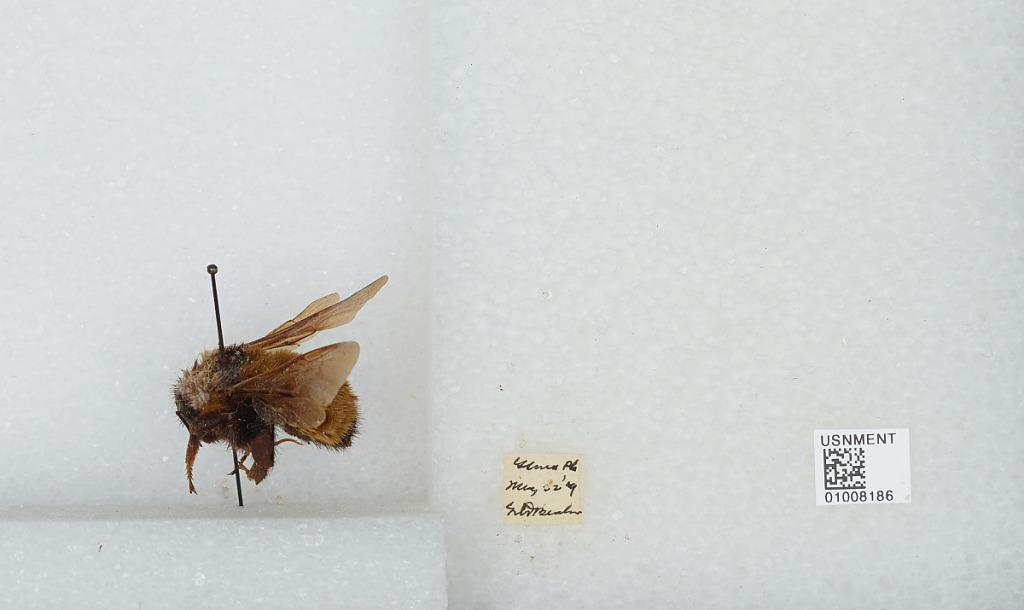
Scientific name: Bombus (Fervidobombus) fervidus fervidus (Fabricius)
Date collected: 1909-5-2